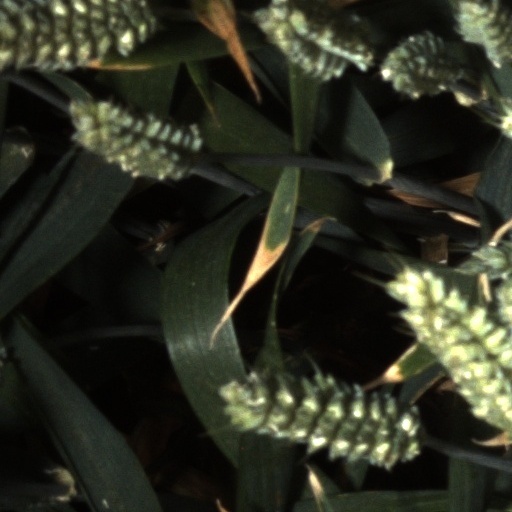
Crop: wheat